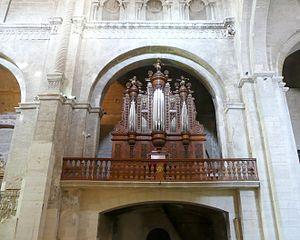
Saint-Paul-Trois-Châteaux (Drôme, France), intérieur de l'ancienne cathédrale, aujourd'hui église paroissiale Notre-Dame.
La cathédrale Notre-Dame de Saint-Paul-Trois-Châteaux est une ancienne cathédrale romane située dans le département français de la Drôme et la région Auvergne-Rhône-Alpes.